One Way Trip (film)

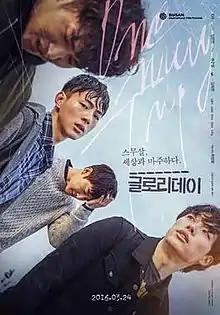
Official Poster

One Way Trip is a South Korean coming-of-age drama film directed by Choi Jung-yeol and starring Ji Soo, Kim Jun-myeon, Ryu Jun-yeol, and Kim Hee-chan. It was released on March 24, 2016.